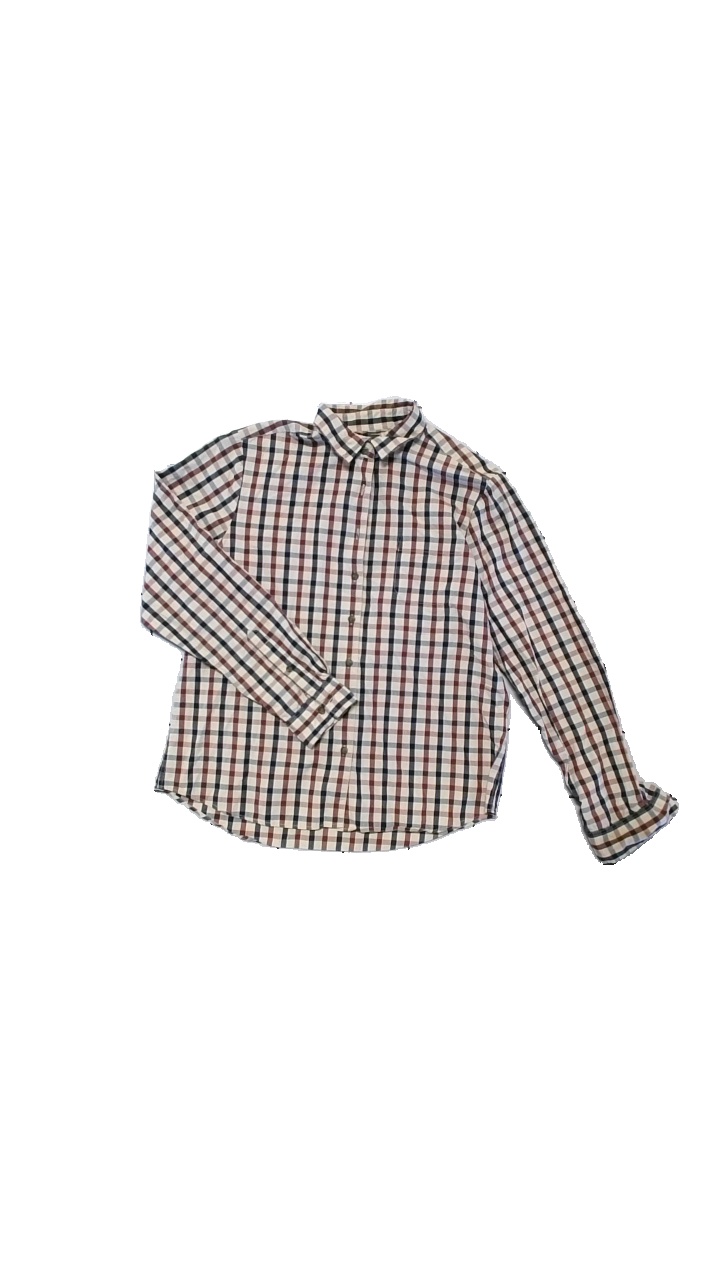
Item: Blouse (Ladies)
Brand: Lexington
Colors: Red, Blue, Multicolor
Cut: Regular
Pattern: Geometric print
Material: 100%Cotton
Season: All
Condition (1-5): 4
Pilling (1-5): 4
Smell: Minor
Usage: Reuse
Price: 150-250